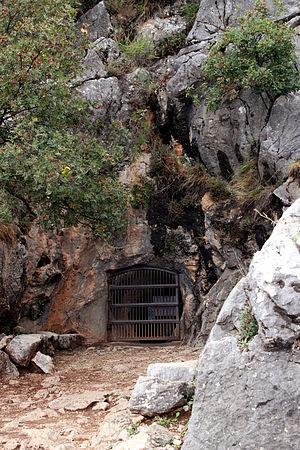
La Grotte de La Pileta est une grotte découverte en 1905 proche du village de Benaoján. Elle est ornée de nombreuses peintures rupestres, datées de 20 000 ans pour les plus anciennes.